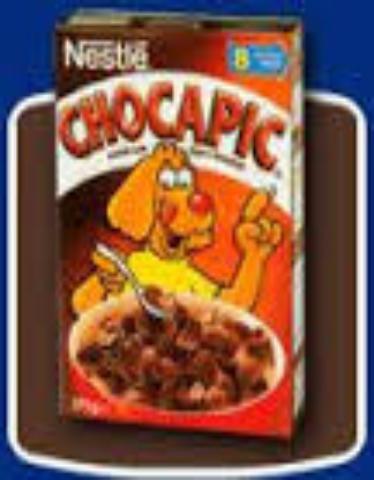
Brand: Chocapic
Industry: Food